Masaji Iguro

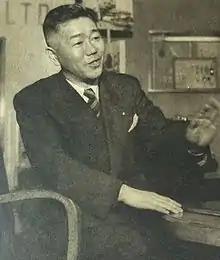
Iguro Masaji.JPG

Masaji Iguro (May 14, 1913 – October 4, 2000) was a Japanese ski jumper who competed in the 1930s.